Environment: real
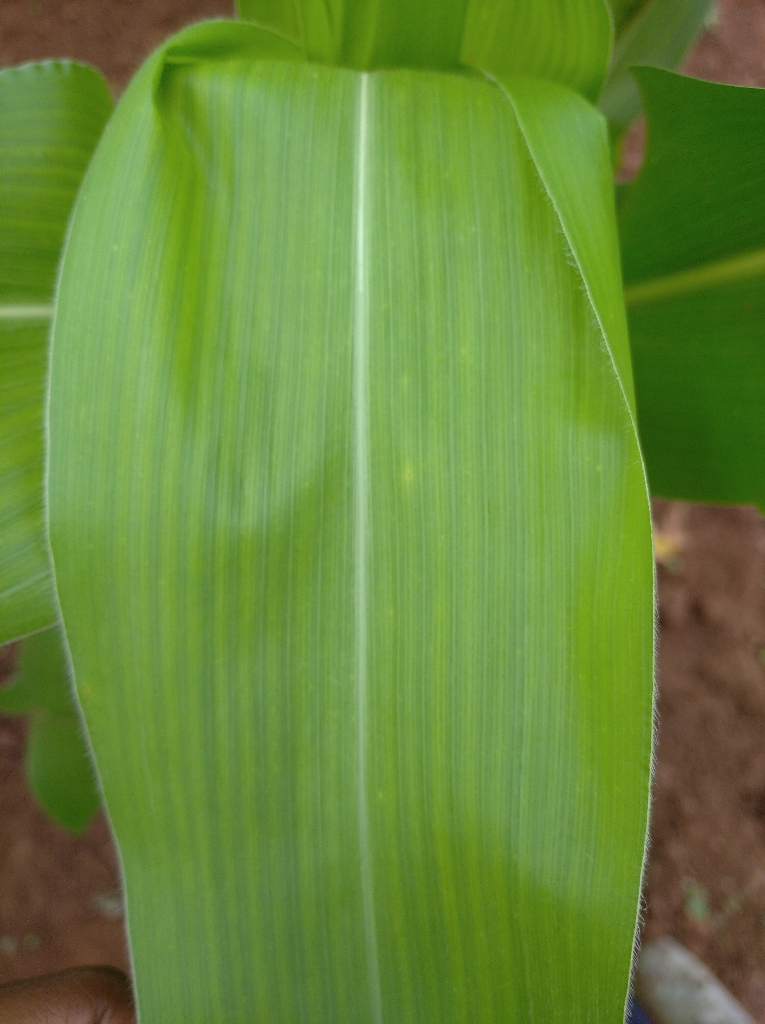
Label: healthy